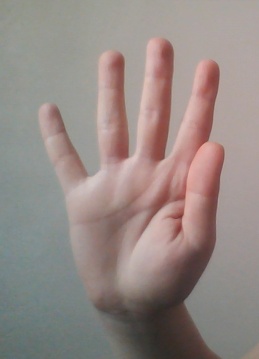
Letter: sheen